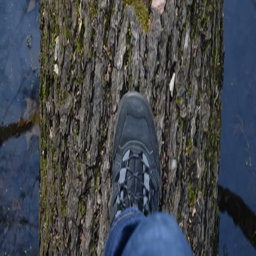
view from above on feet of a person in boots and jeans walking on fallen tree trunk in a river , lake or pond